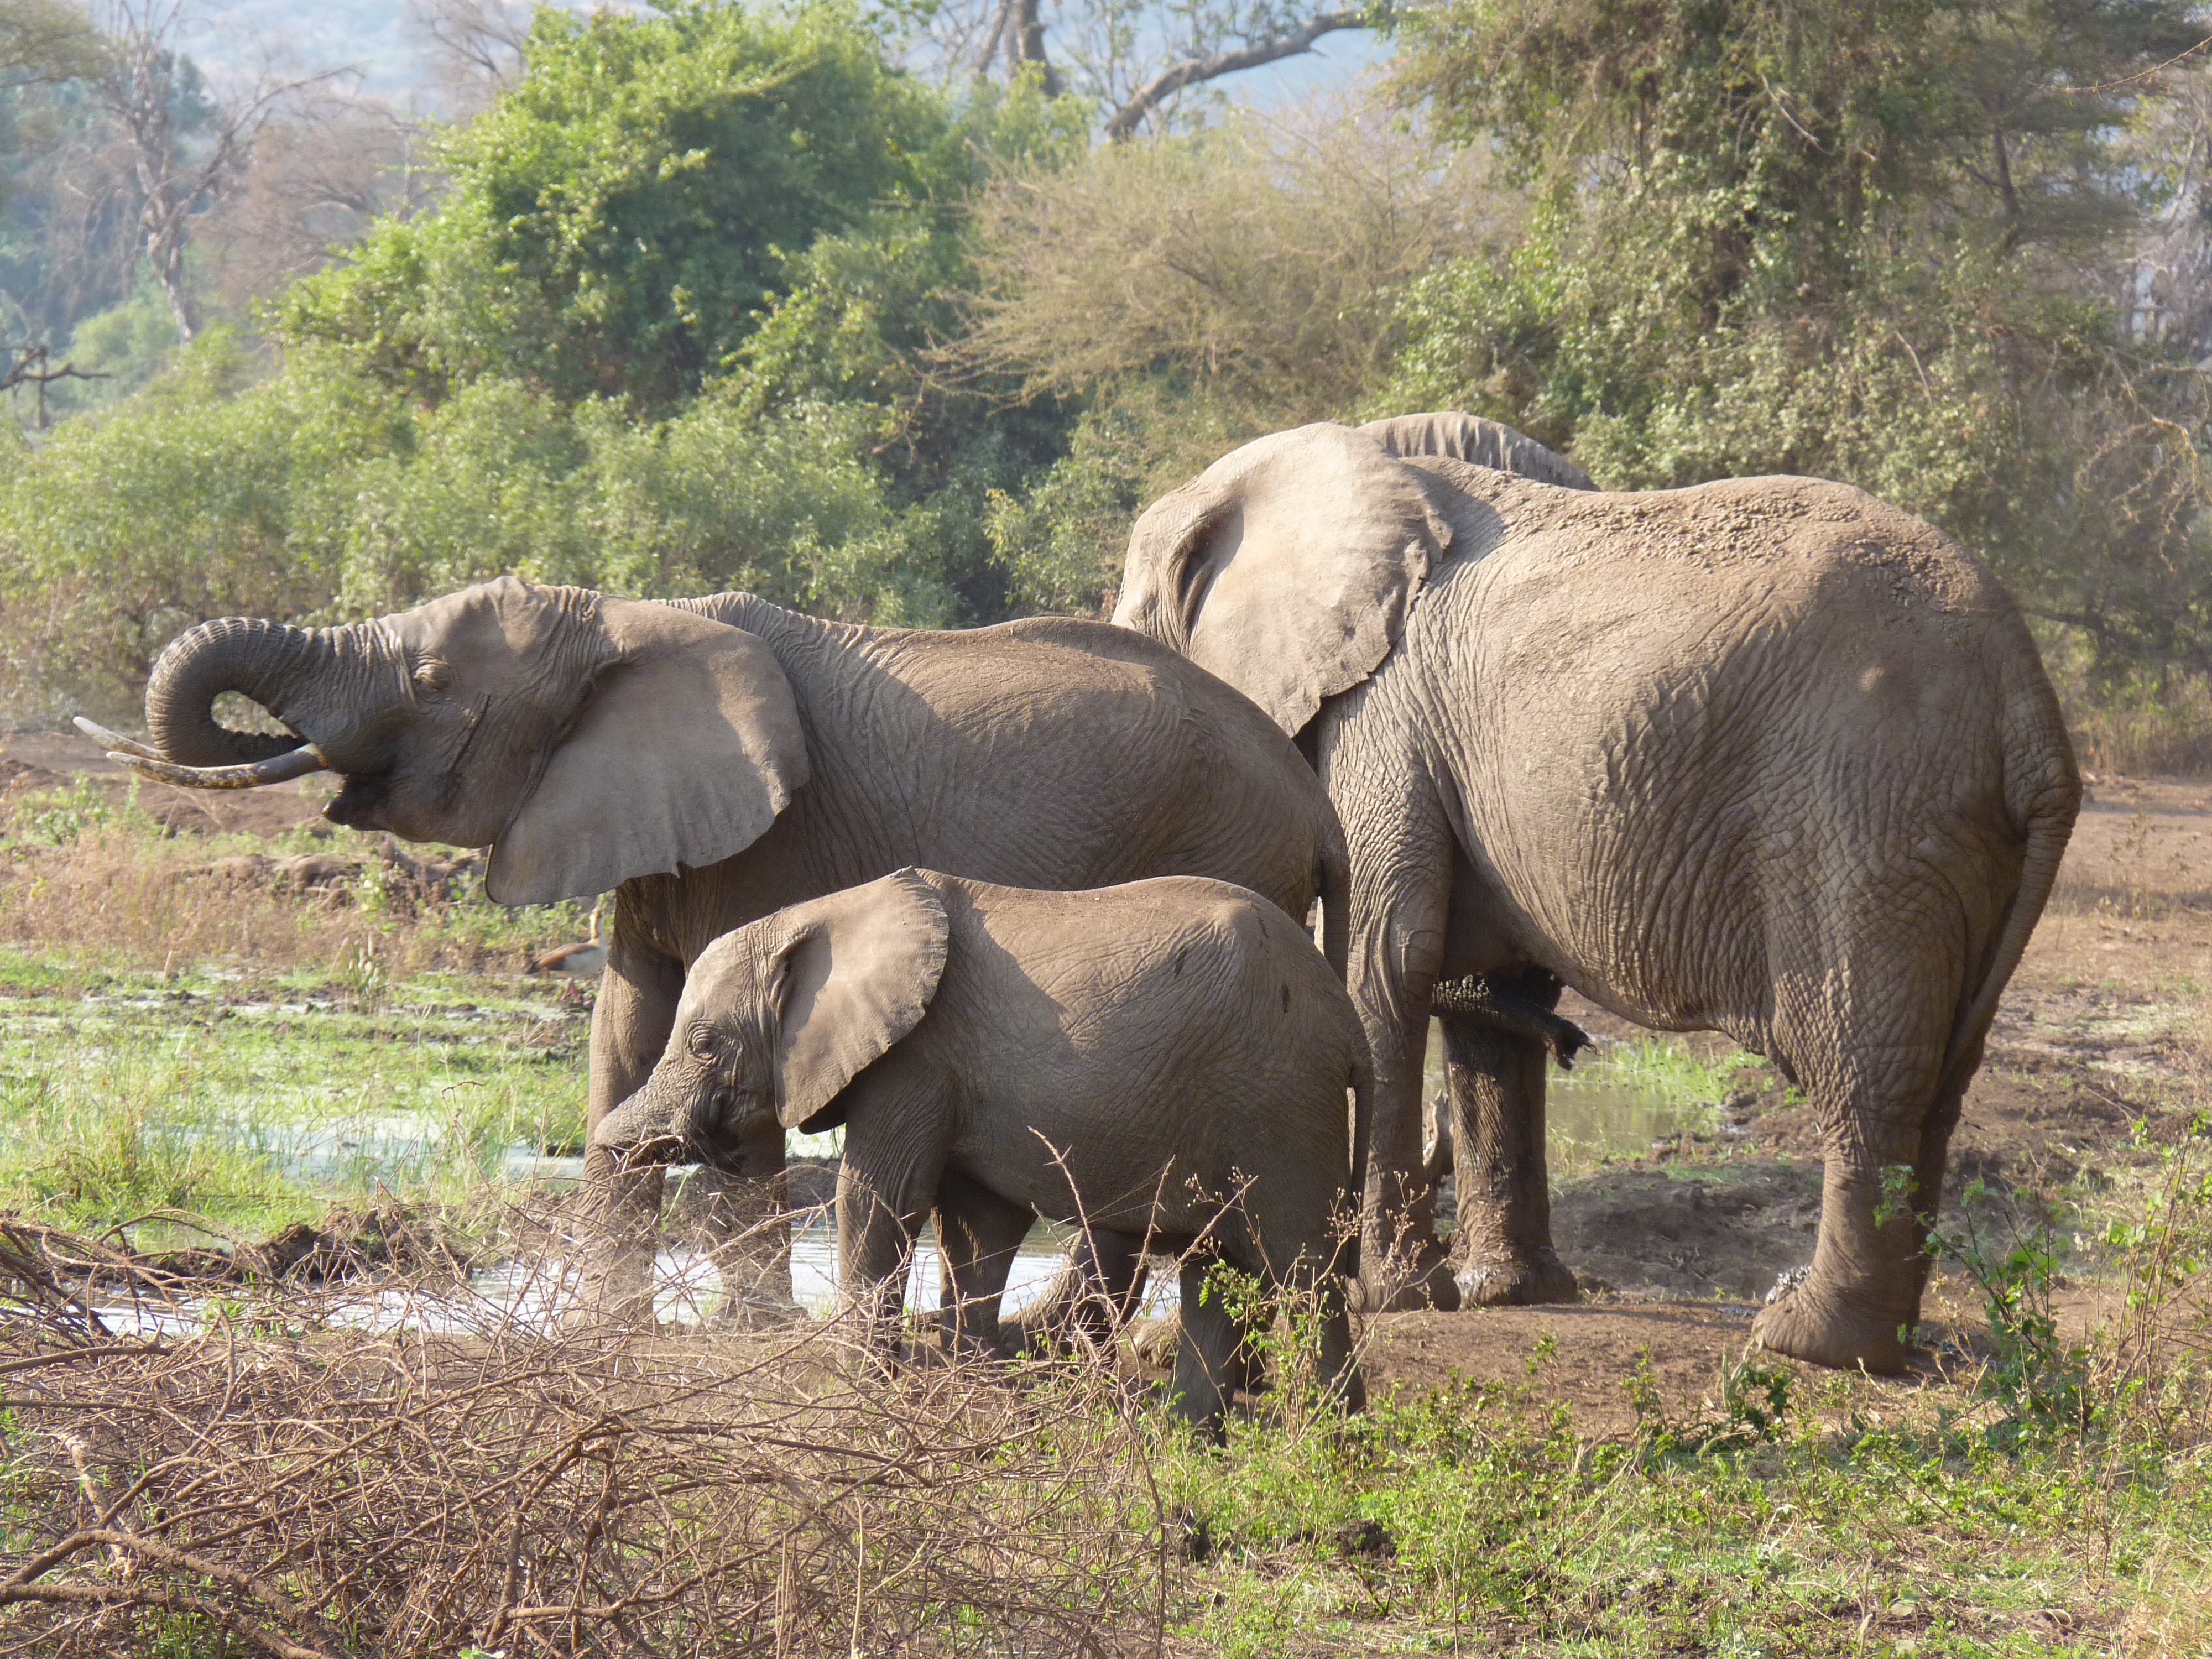
adventure, wildlife, herd, africa, mammal, fauna, savanna, elephant, grassland, tanzania, safari, elephant family, indian elephant, african elephant, elephants and mammoths